USCGC Halibut

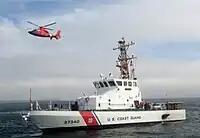
"Halibut" and a U.S. Coast Guard Eurocopter HH-65 Dolphin helicopter pay tribute over the site of the wreck of the U.S. Coast Guard Cutter in the Pacific Ocean off Point Conception, California, in October 2016.

Like her sister ships, "Halibut" was built at the Bollinger Shipyards, in Lockport, Louisiana.